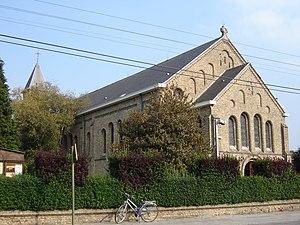
Cette page regroupe l'ensemble des monuments classés de la ville belge d'Ypres.